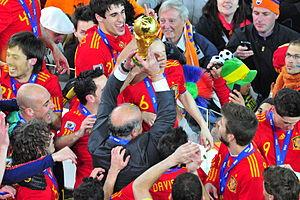
Carlos Puyol i Saforcada, né le 13 avril 1978 à La Pobla de Segur est un footballeur international espagnol. Il évolue au poste de défenseur du milieu des années 1990 au milieu des années 2010. Il est reconnu comme un des meilleurs joueurs à son poste des années 2000. Il a mis fin à sa carrière en 2014.
La Coupe du monde de football ou Championnat du monde de football ou encore Coupe du monde de la FIFA est une compétition internationale de football qui se déroule ordinairement tous les quatre ans. Cette compétition, créée en 1928 en France, sous l'impulsion de Jules Rimet alors président de la FIFA, est ouverte à toutes les fédérations reconnues par la Fédération internationale de football association. Le vainqueur de la Coupe du monde à la fin de la compétition obtient le titre de Champion du monde. La première édition se déroule en 1930 en Uruguay, dont l'équipe nationale sort vainqueur.